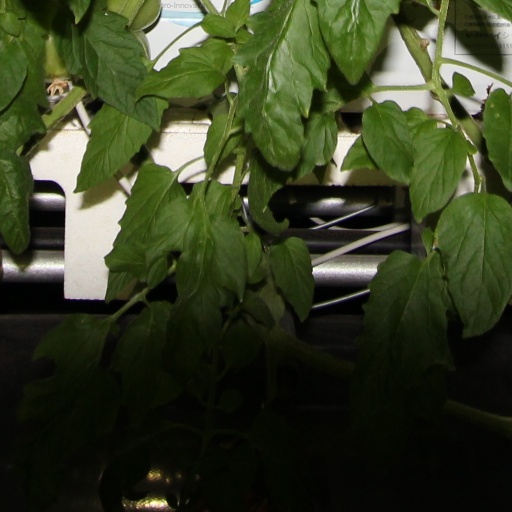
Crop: tomato